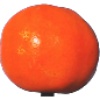
Label: Clementine 1